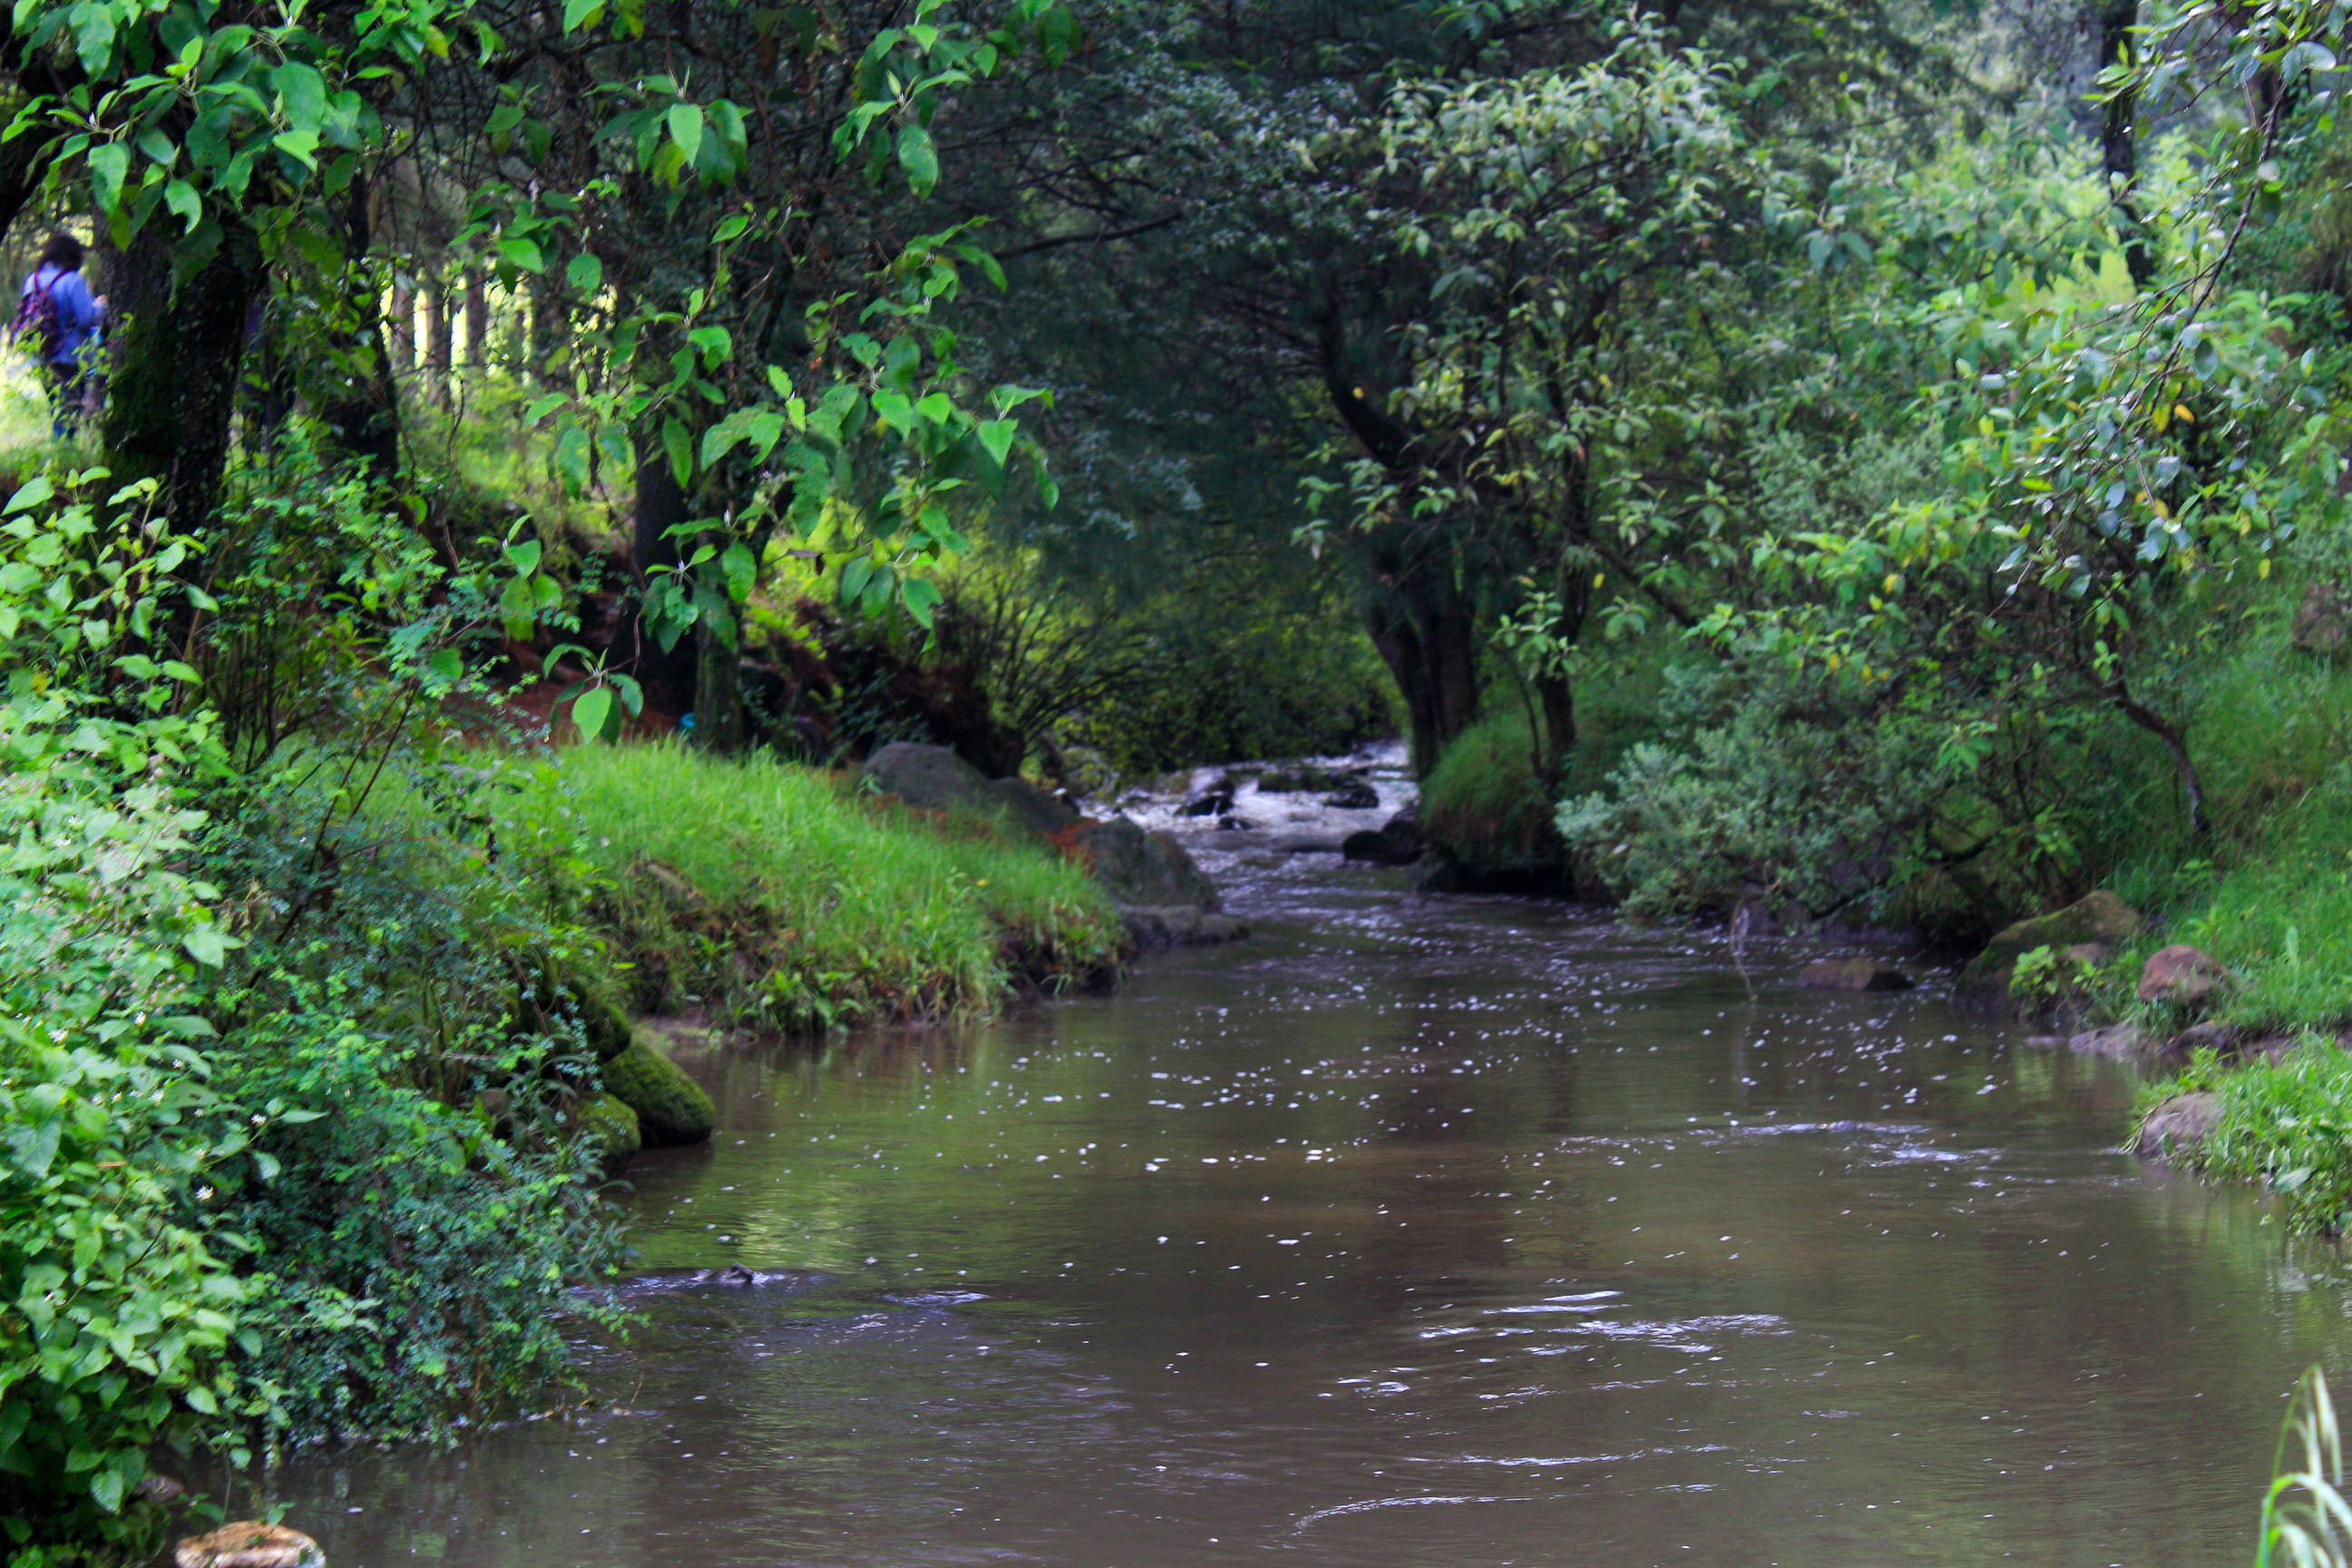
nature, mountain, mexico, water, plant, plant community, natural landscape, fluvial landforms of streams, tree, terrestrial plant, spring, groundcover, lake, grass, landscape, riparian zone, forest, shrub, arroyo, wildlife, stream, temperate broadleaf and mixed forest, wetland, creek, jungle, woodland, old growth forest, mountain river, tropical and subtropical coniferous forests, lacustrine plain, valdivian temperate rain forest, Northern hardwood forest, rainforest, floodplain, stream bed, reflection, garden, riparian forest, channel, tributary, bog, pond, canal, rock, bayou, tropics, swamp